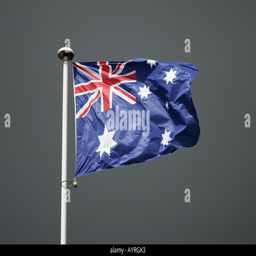
flag against a dark sky